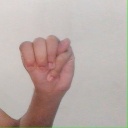
अक्षर: म